Dalvin Tomlinson

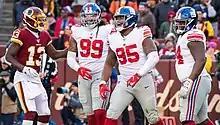
Tomlinson in a game against the Washington Redskins

He made his professional regular season debut during the Giants' season-opener against the Dallas Cowboys and made four combined tackles in the Giant's 3–19 loss. He was named to the PFWA All-Rookie Team.